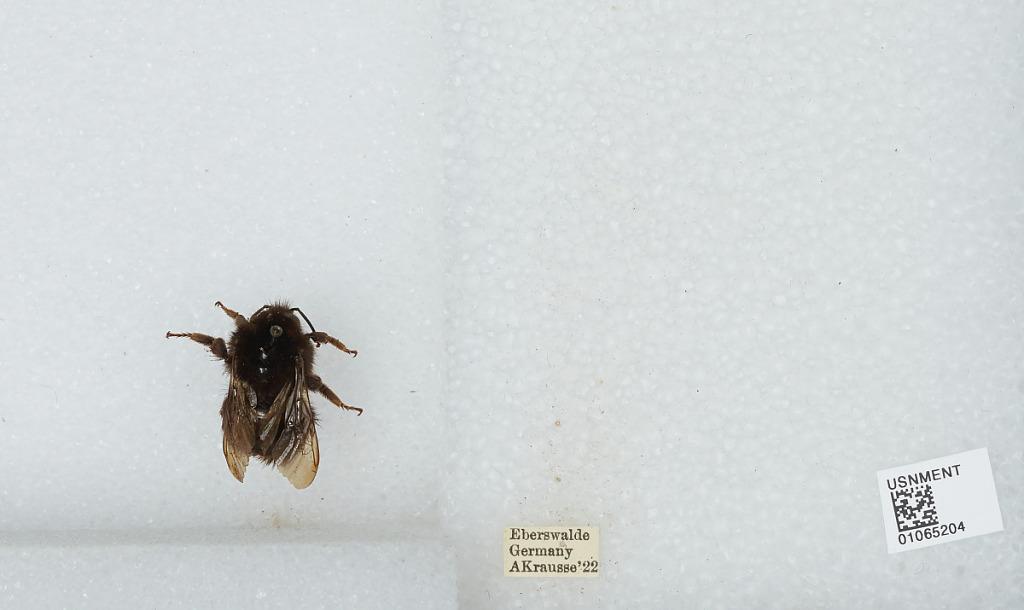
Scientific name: Bombus sp.
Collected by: A. Krausse
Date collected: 1922--
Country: Germany
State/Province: Brandenburg
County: Barnim
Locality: Eberswalde
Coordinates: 52.8356, 13.8182